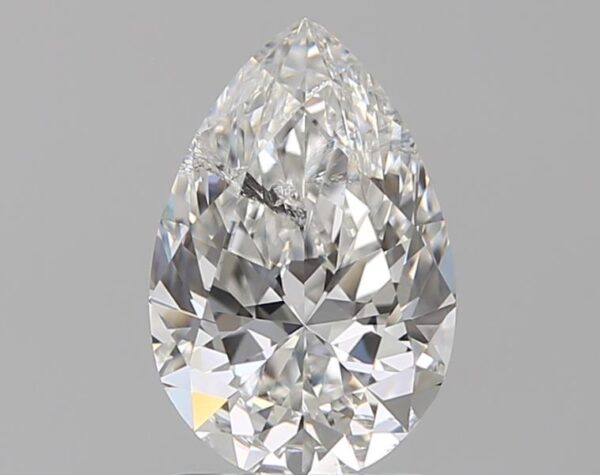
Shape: pear
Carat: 1.51
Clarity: SI2
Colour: E
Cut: EX
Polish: VG
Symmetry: VG
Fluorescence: N
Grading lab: IGI
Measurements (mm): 9.64 x 6.4 x 3.98